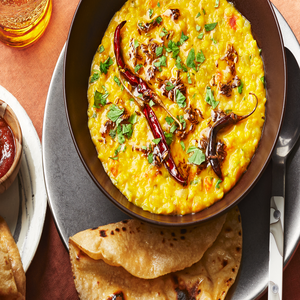
Dish: dal